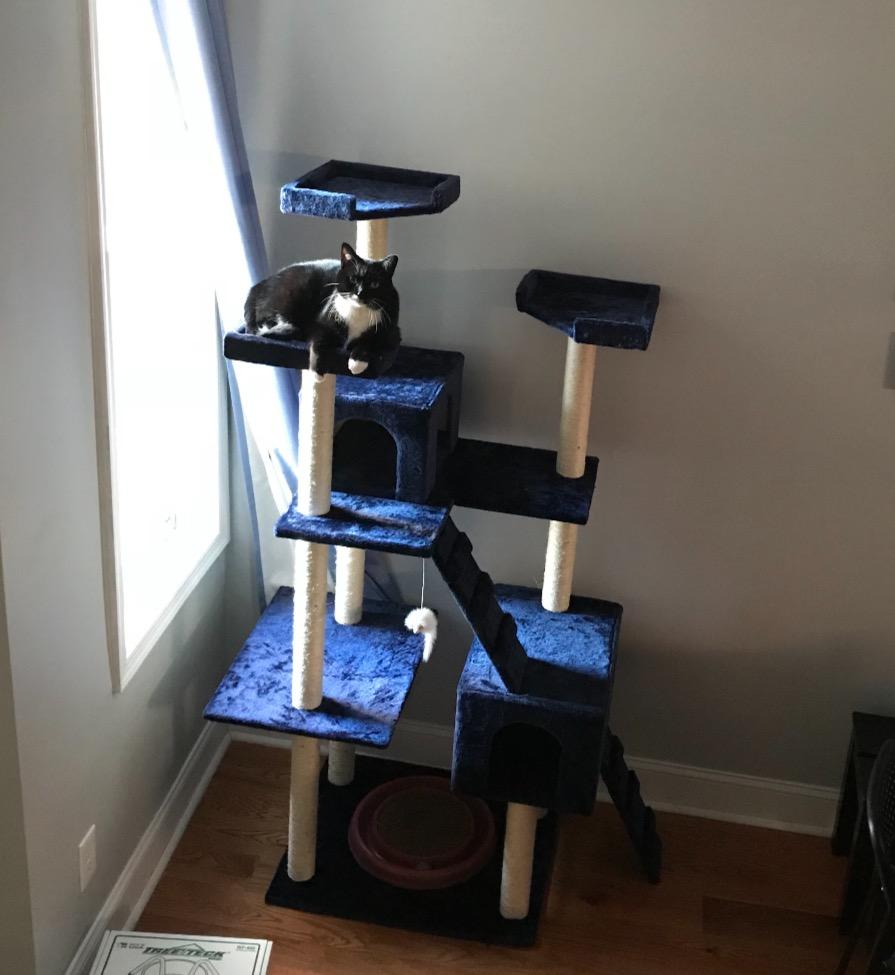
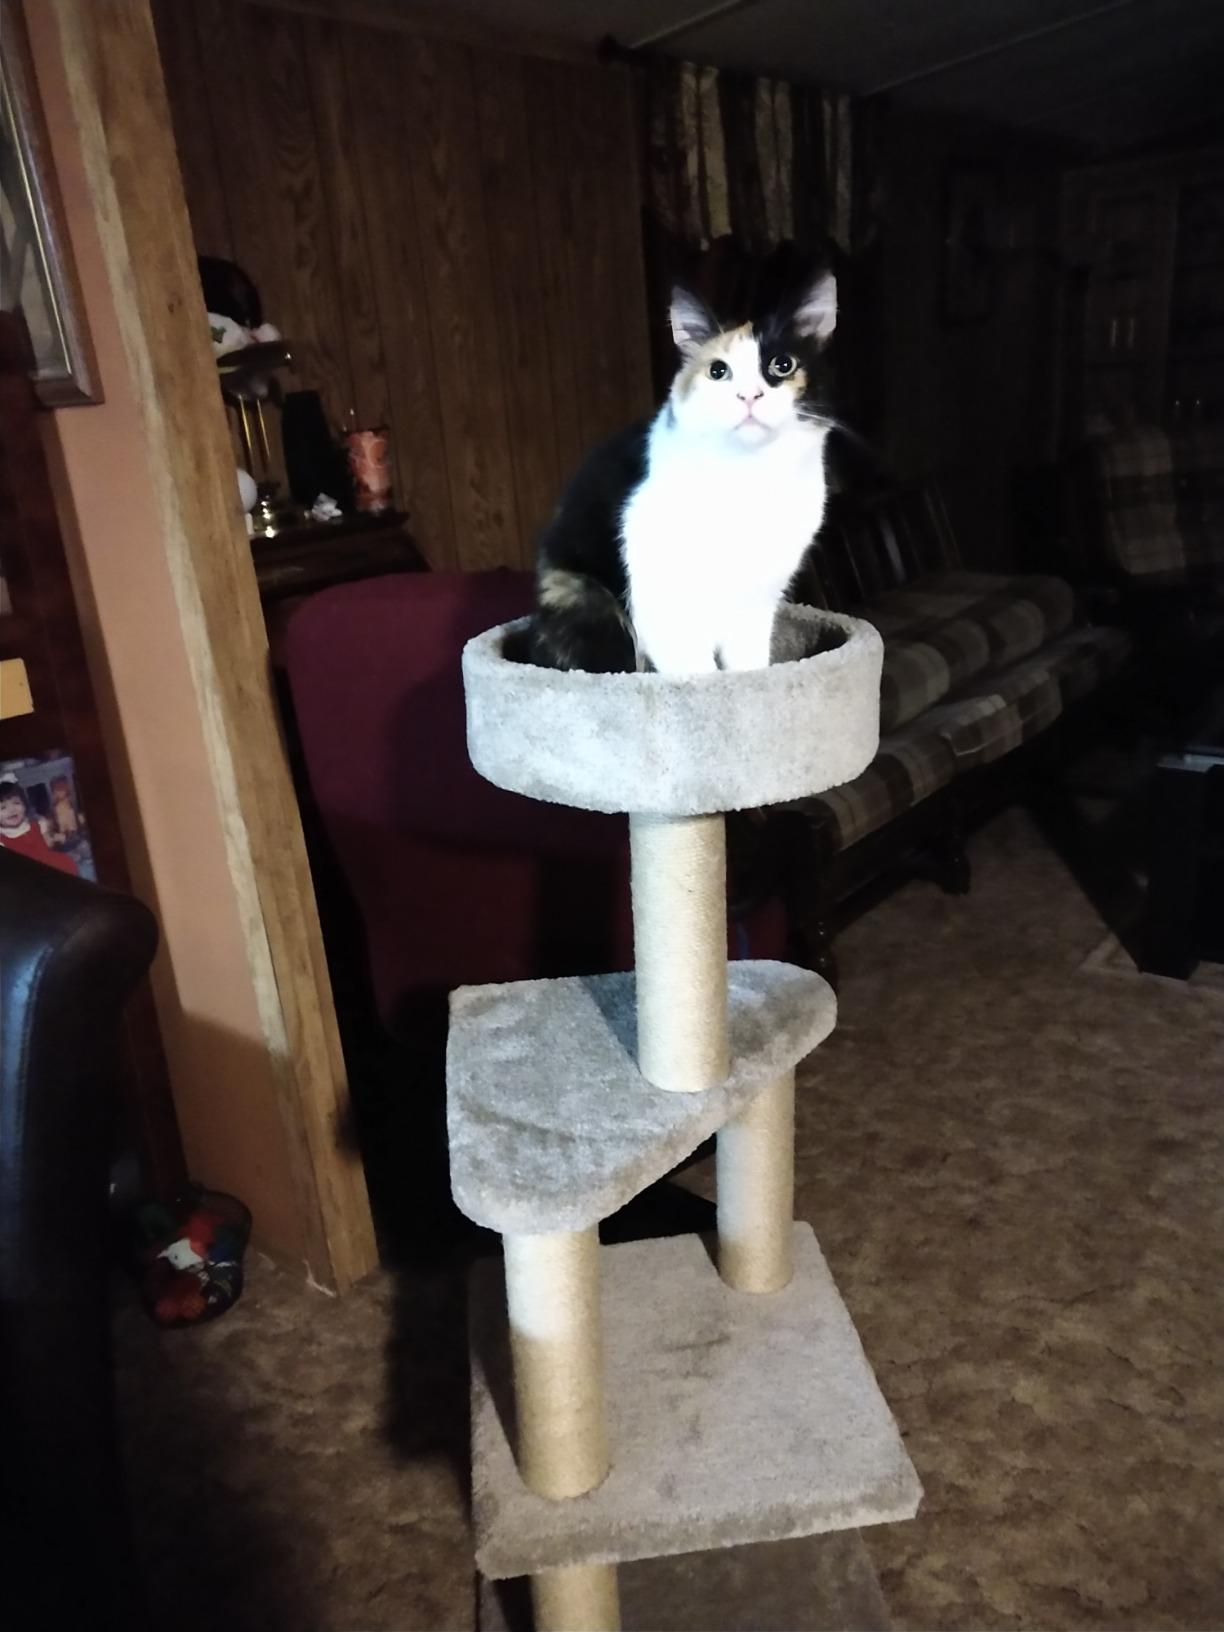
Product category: items_cat tree
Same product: no